¡Democracia Real YA!

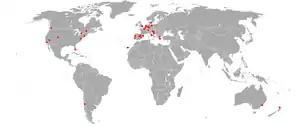
Locations of similar protests around the world

The Protests in Spain also inspired the Occupy Wall Street movement Democracia Real Ya calls for the immediate return of control over the polis and government back to the people. As demonstrated by protesters camping out in Zuccotti Park in Manhattan, Tahrir Square in Cairo, Puerta del Sol in Madrid, and Plaça Catalunya in Barcelona, there is a general discontent for the usurpation of public control by private interests. Those encamped hope to raise awareness and support for their cause of putting people ahead of corporate interests and making sure that democratic governments around the world are capable of serving as voices of the voting public.